Gabriel Goodman

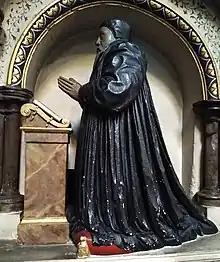
Statue of Gabriel Goodman in Westminster Abbey

Gabriel Goodman died on 17 June 1601 and was buried in Westminster Abbey. A memorial monument was also installed in the Ambulatory Chapel of St Benedict with a Latin inscription translating as: